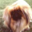
Label: dog